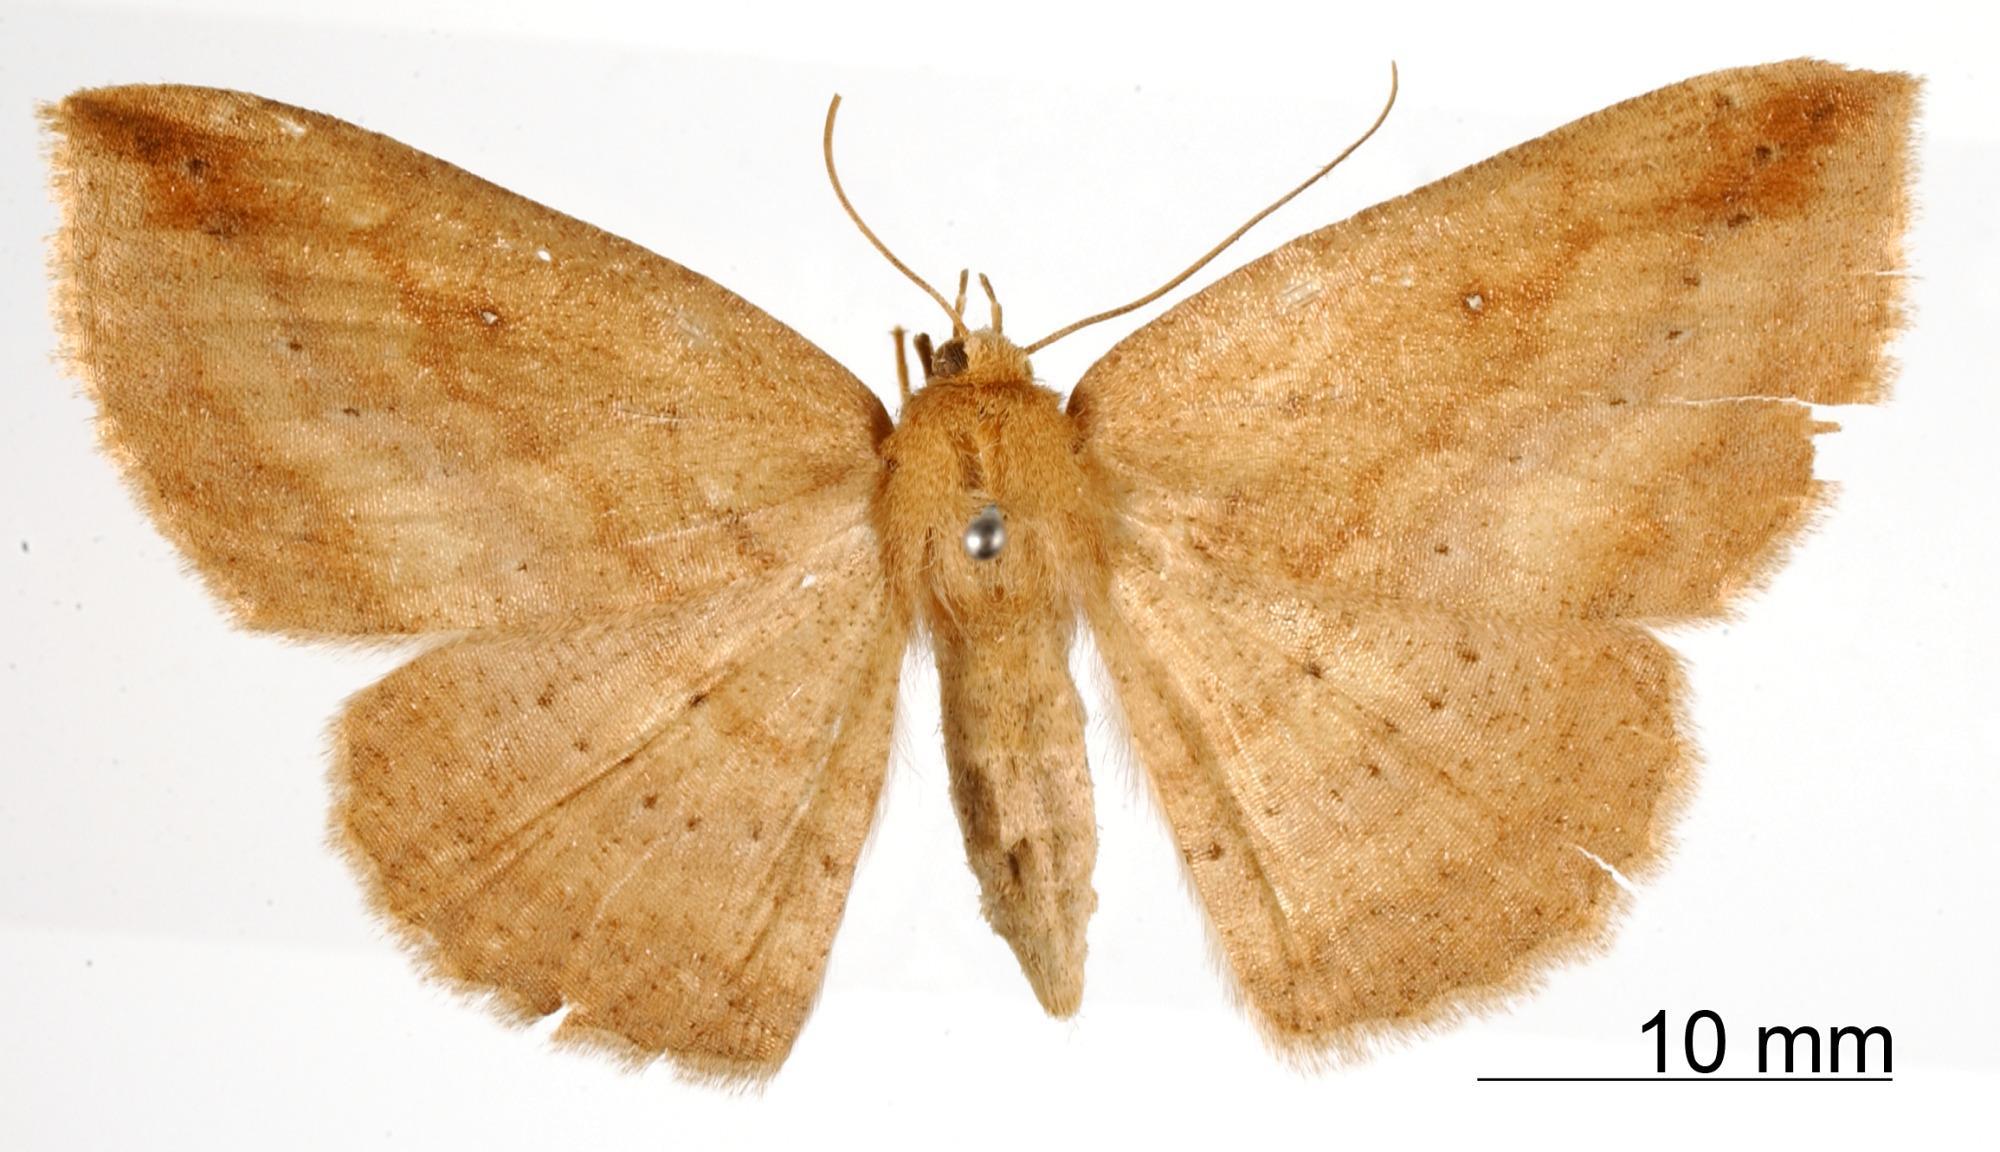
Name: Sabulodes paraniebla
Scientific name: Sabulodes paraniebla Dognin, 1900
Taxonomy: Animalia, Arthropoda, Insecta, Lepidoptera, Geometridae, Ennominae
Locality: Micay, Colombia, Colombia